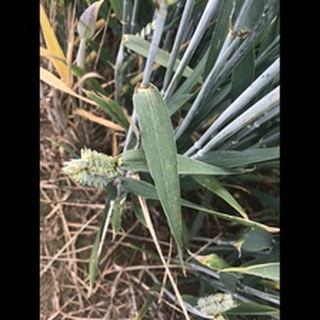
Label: healthy_wheat